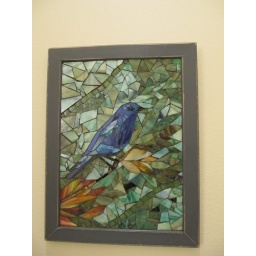
Glass on glass, inspired by Barb Keith's beautiful birds. Ended up hanging it on my bathroom on a wall ;0)